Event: Nepal Earthquake
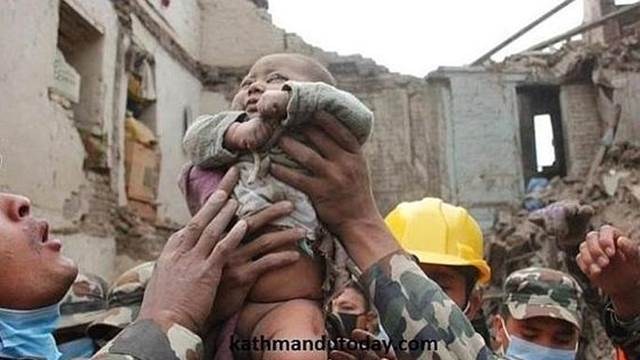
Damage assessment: damage